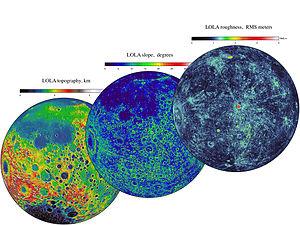
Lunar Reconnaissance Orbiter est une sonde spatiale de type orbiteur de la NASA lancée en 2009 dont l'objectif est d'étudier la Lune depuis son orbite. LRO fait partie du programme Lunar Precursor Robotic dont l'objectif est d'effectuer des reconnaissances approfondies de notre satellite notamment pour préparer les missions habitées du programme Constellation d'exploration lunaire annulé le 11 octobre 2010 par le président Obama.